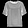
Label: Shirt